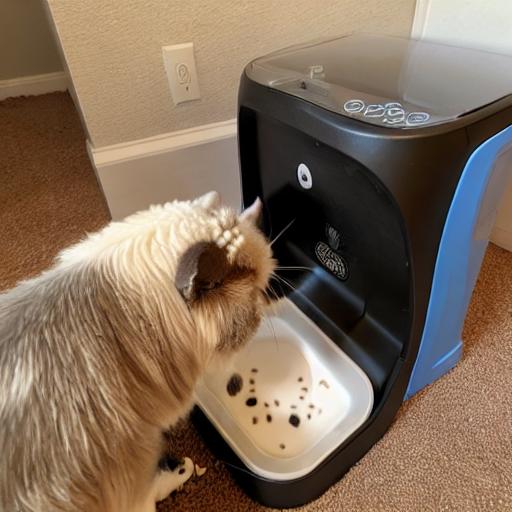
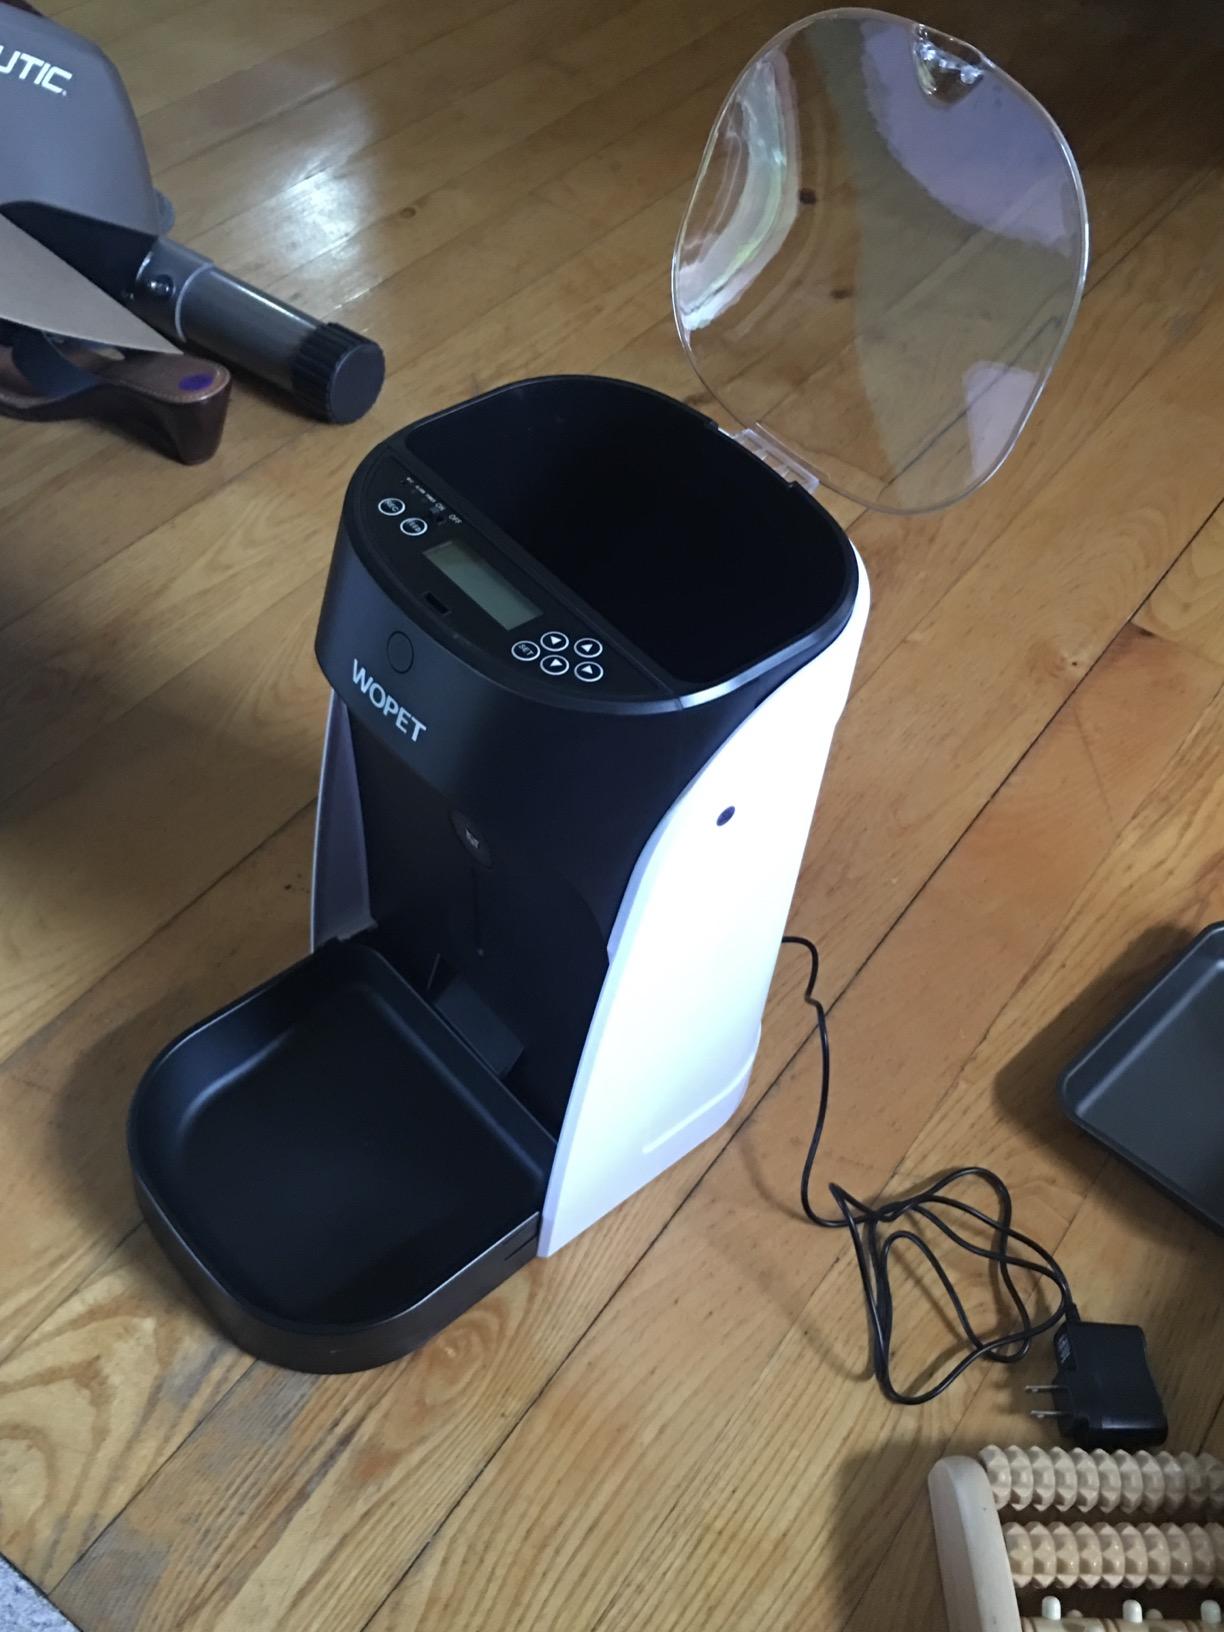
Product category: items_feeder
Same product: no